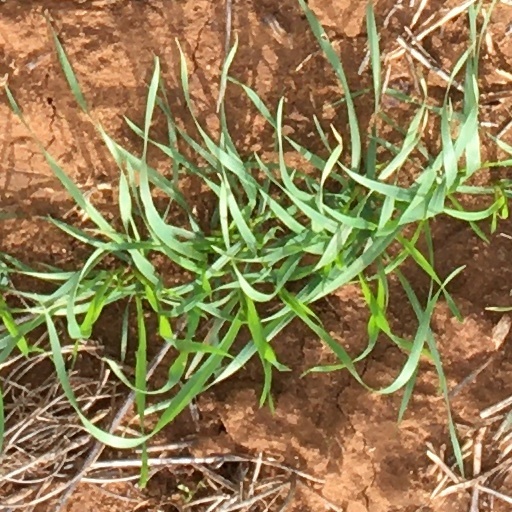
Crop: wheat